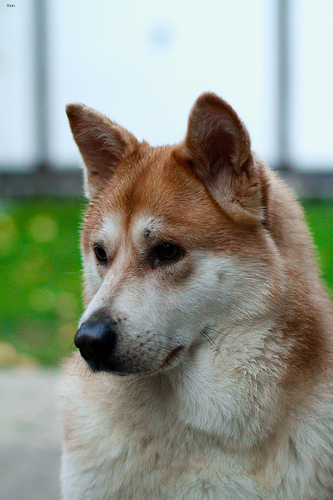
Breed: shiba inu